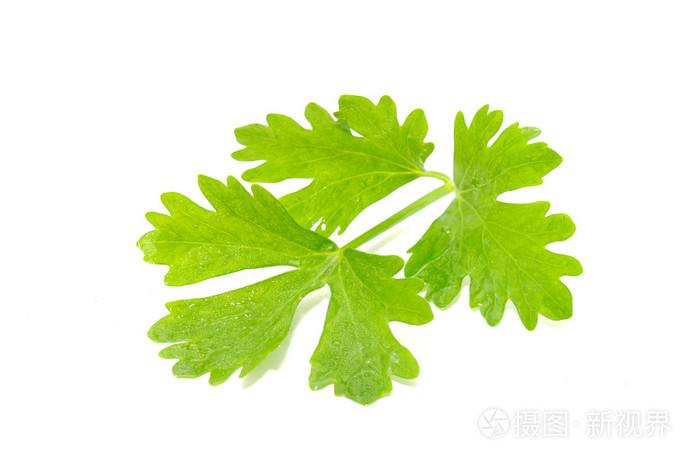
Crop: unknown
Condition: celery